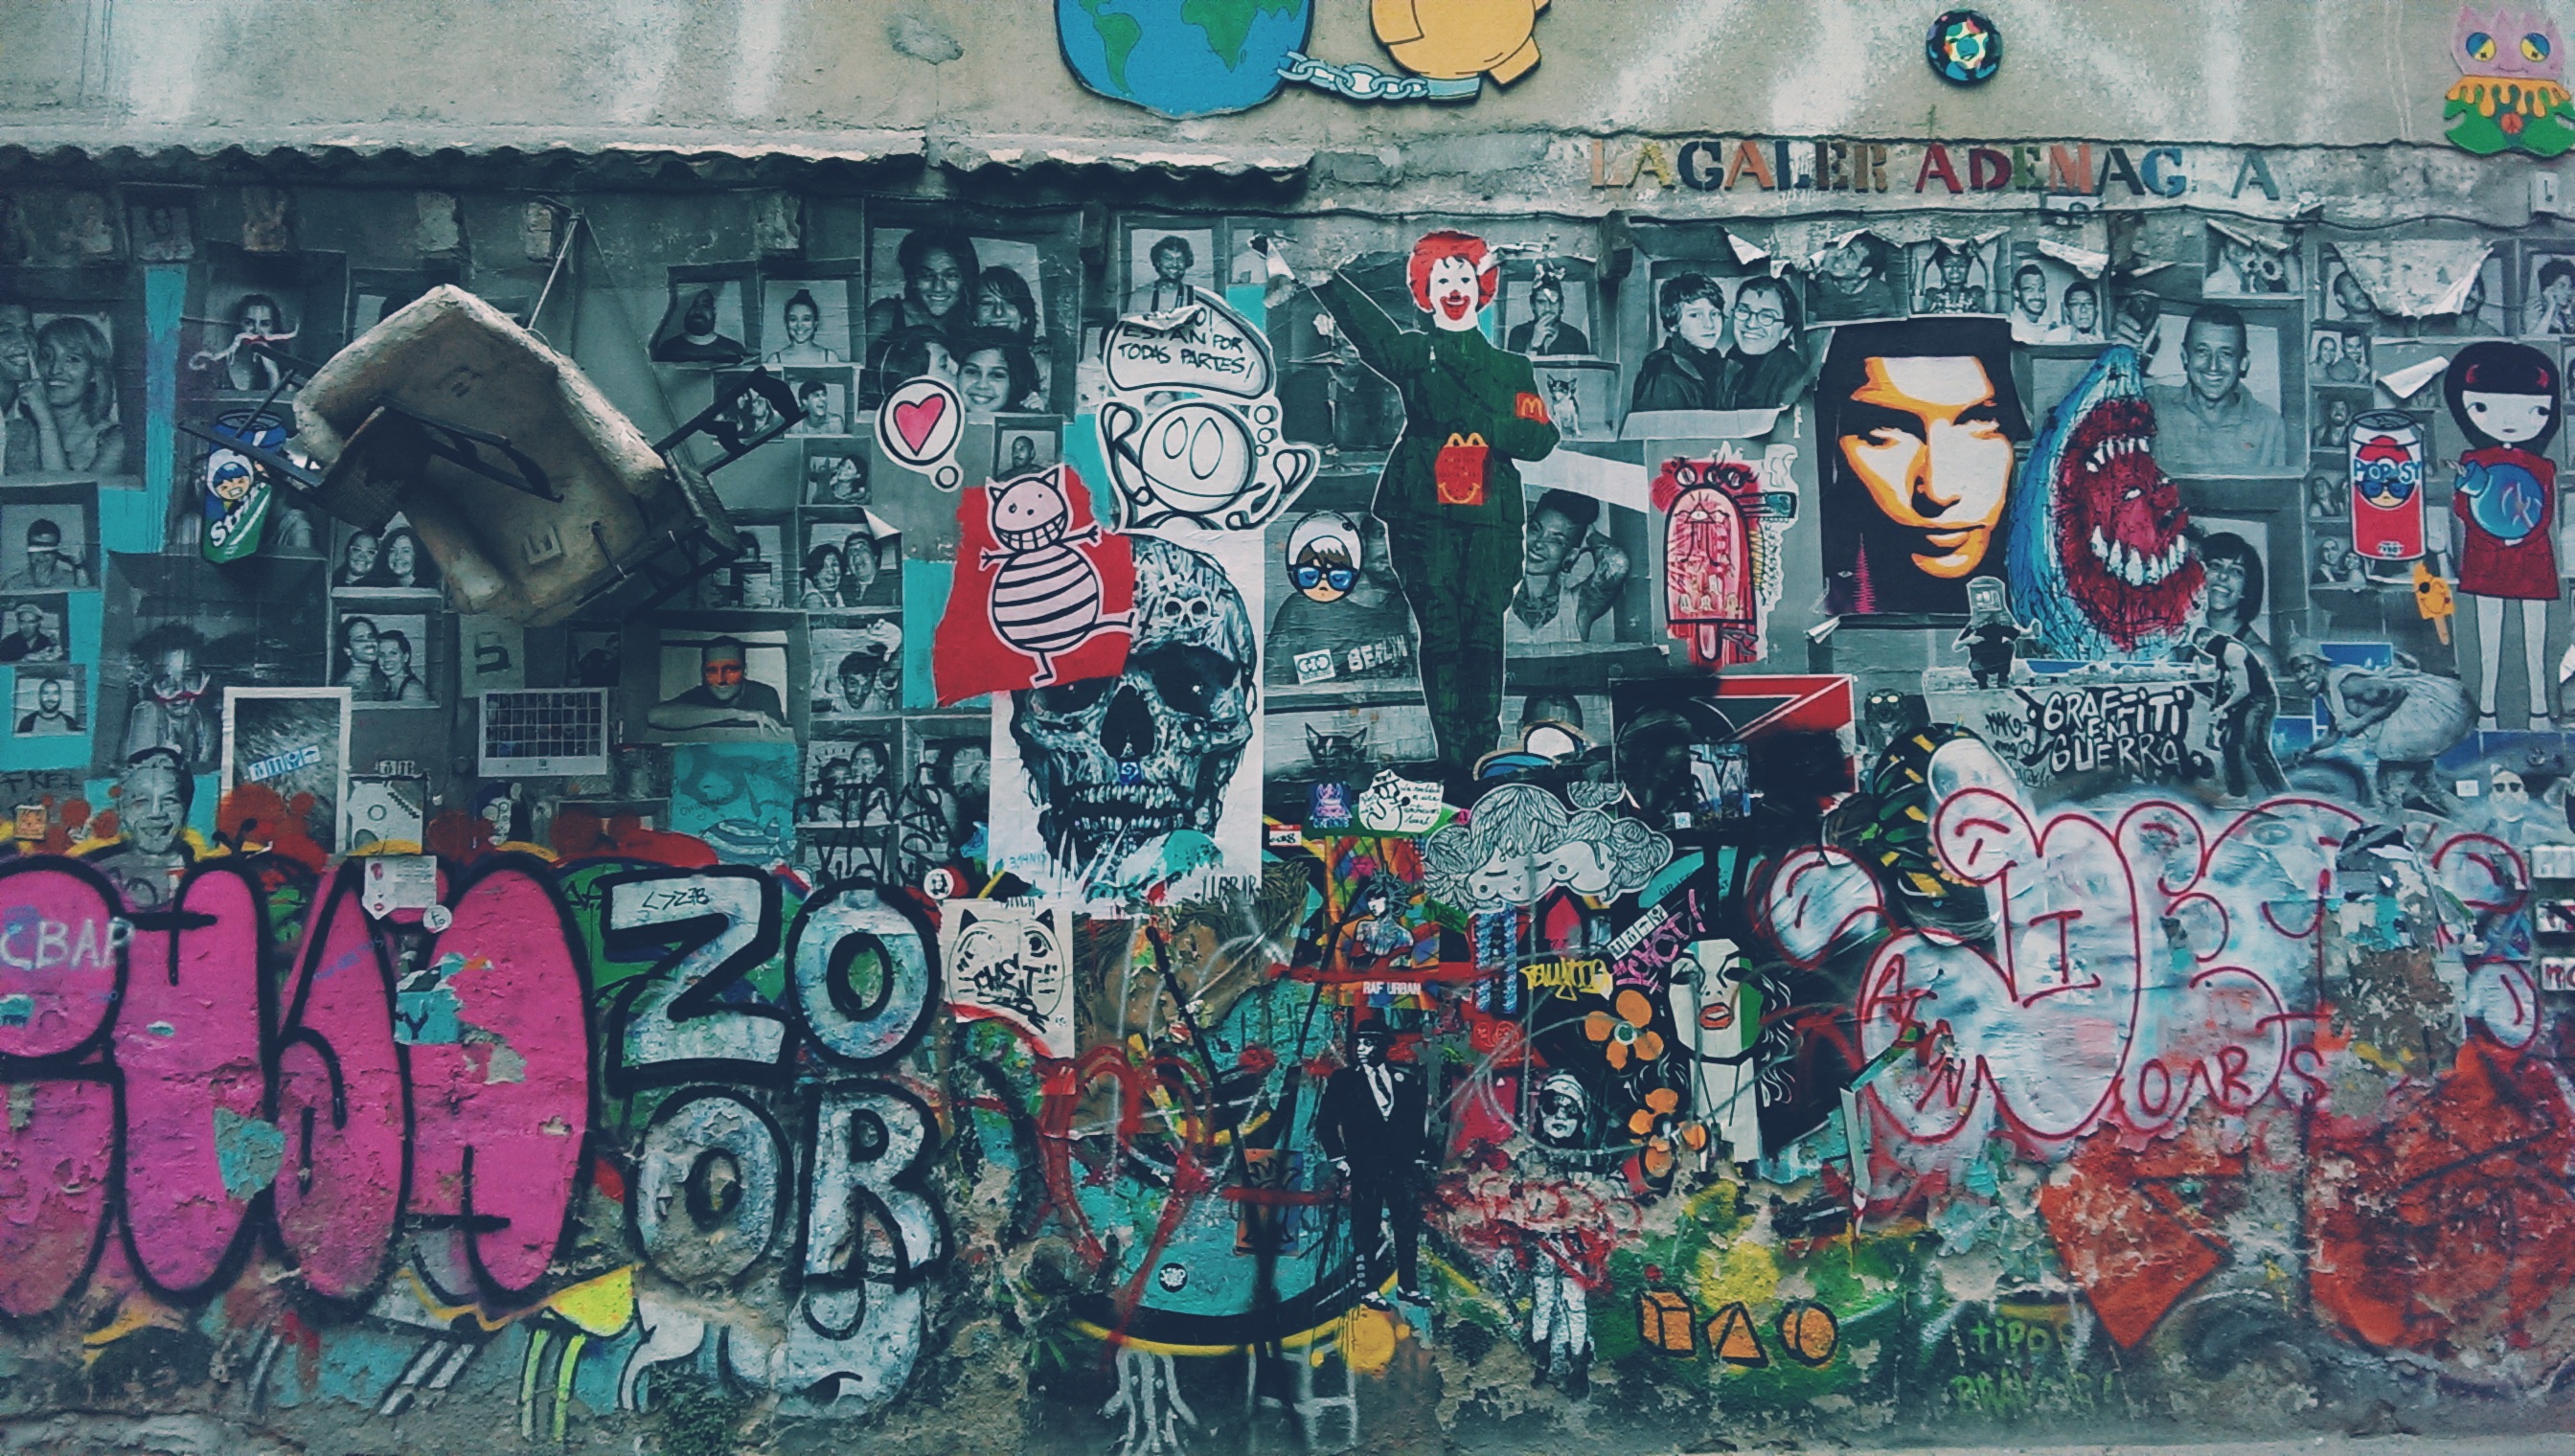
graffiti, painting, street art, art, mural, urban area